Pia Mia

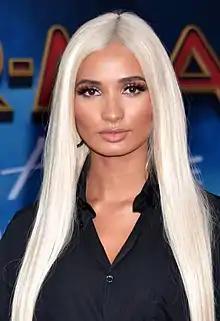
Pia Mia at the Los Angeles premiere of "" in June 2019

Pia Mia Perez (born September 19, 1996) is an American singer, actress, and model. She began her career posting song covers on YouTube, after which she was discovered by Babyface in 2010. Three years later, she signed with Interscope Records and worked closely with record producer Nic Nac to release her debut extended play (EP), "The Gift" (2013), which gained popularity from and included her cover of Drake's 2013 single, "Hold On, We're Going Home".